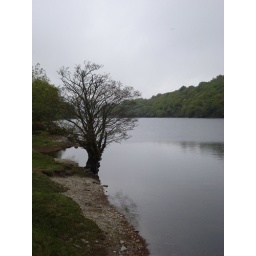
A tree by a lake in Wales.